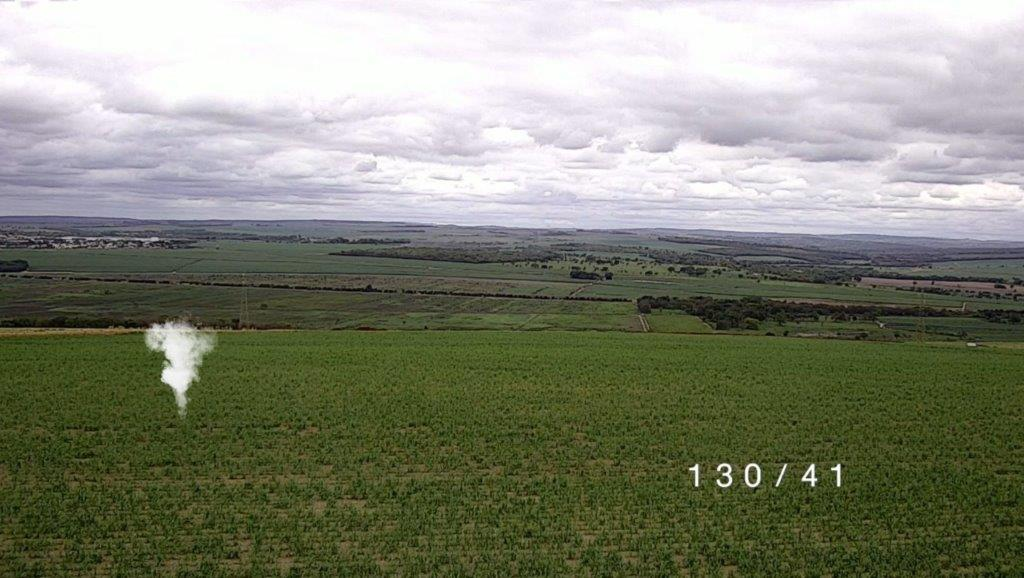
Fire: no
Smoke: yes